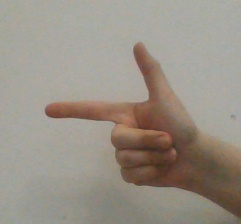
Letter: yaa